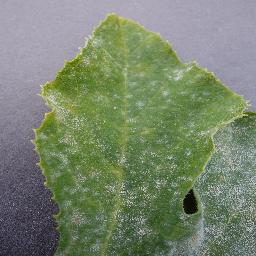
Label: Squash___Powdery_mildew